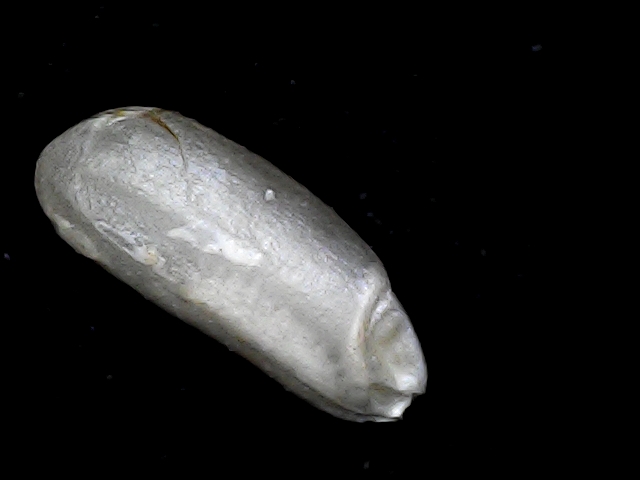
Rice variety: BD79